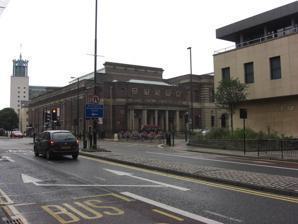
Building: Newcastle City Baths
Country: United Kingdom
Year built: 1927
Newcastle City Baths Exterior of venue (c.2009) 54°58′38″N 1°36′39″W / 54.9773°N 1.6107°W / 54.9773; -1.6107 Location Northumberland Road Newcastle upon Tyne England , NE1 8SF Opened 1927 Operated by Fusion Architect Nicholas & Dixon-Spain Status Listed Building – Grade II Official name Northumberland Baths / City Hall Designated 8 May 1992 Reference no. 1242013 Website Venue Website Facilities Gym, swimming pool The Newcastle City Baths is a swimming and sports facility located in Newcastle upon Tyne , England . It is a Grade II listed building, with a Victorian-style Turkish baths . History The building was designed by Nicholas & Dixon-Spain and opened in 1927 as a part of a development which also included the adjacent Newcastle City Hall . The city baths formed the west side of the complex and, like the city hall, the design involved a tall portico with central Doric order columns between flanking antae with five square windows above. In November 2012, Newcastle City Council announced that, as part of a wider cost-cutting process, the future of the City Hall and the adjacent City Baths was under review, with a number of options being considered including closure or handing over the venue to an external operator. In April 2016 it was announced that the Fusion Lifestyle, a leisure charity, had taken over management of the venue and work commenced on a restoration programme at a cost of £7.5 million, which involved converting the main swimming pool into a gym area while a second, smaller pool, was retained for swimming. The gym and swimming pool re-opened to the public in January 2020. References